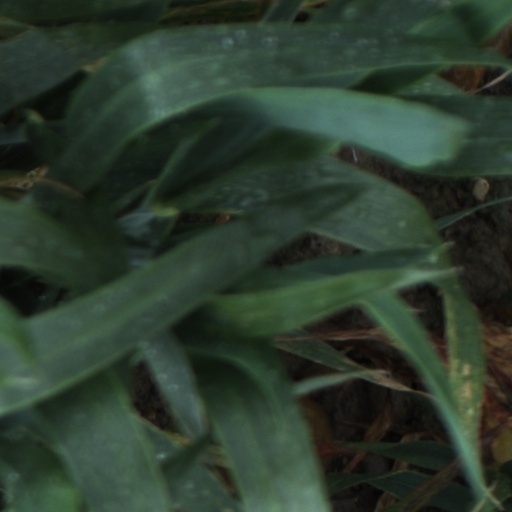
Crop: wheat